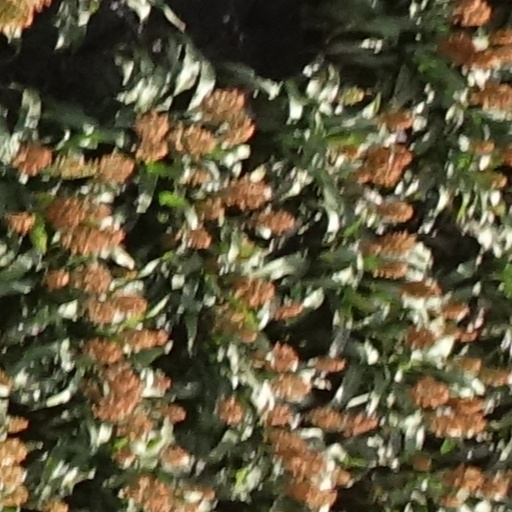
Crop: sorghum